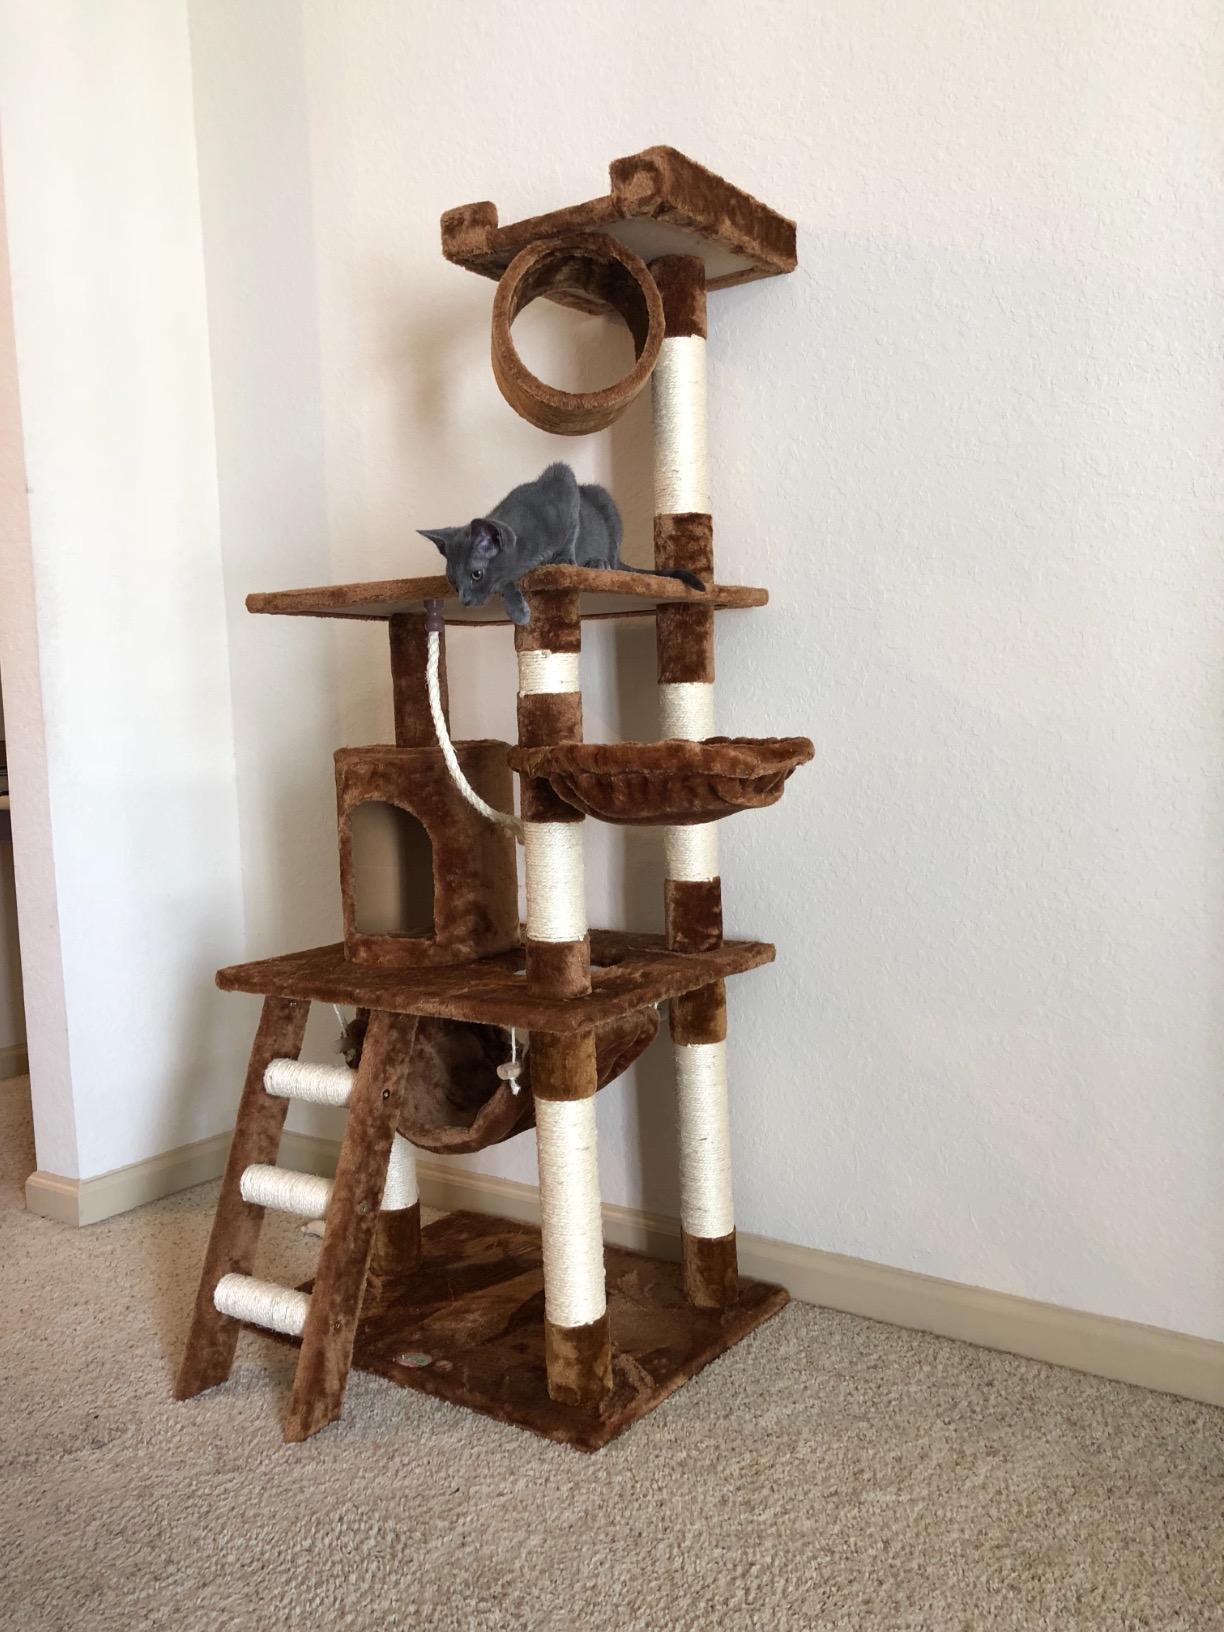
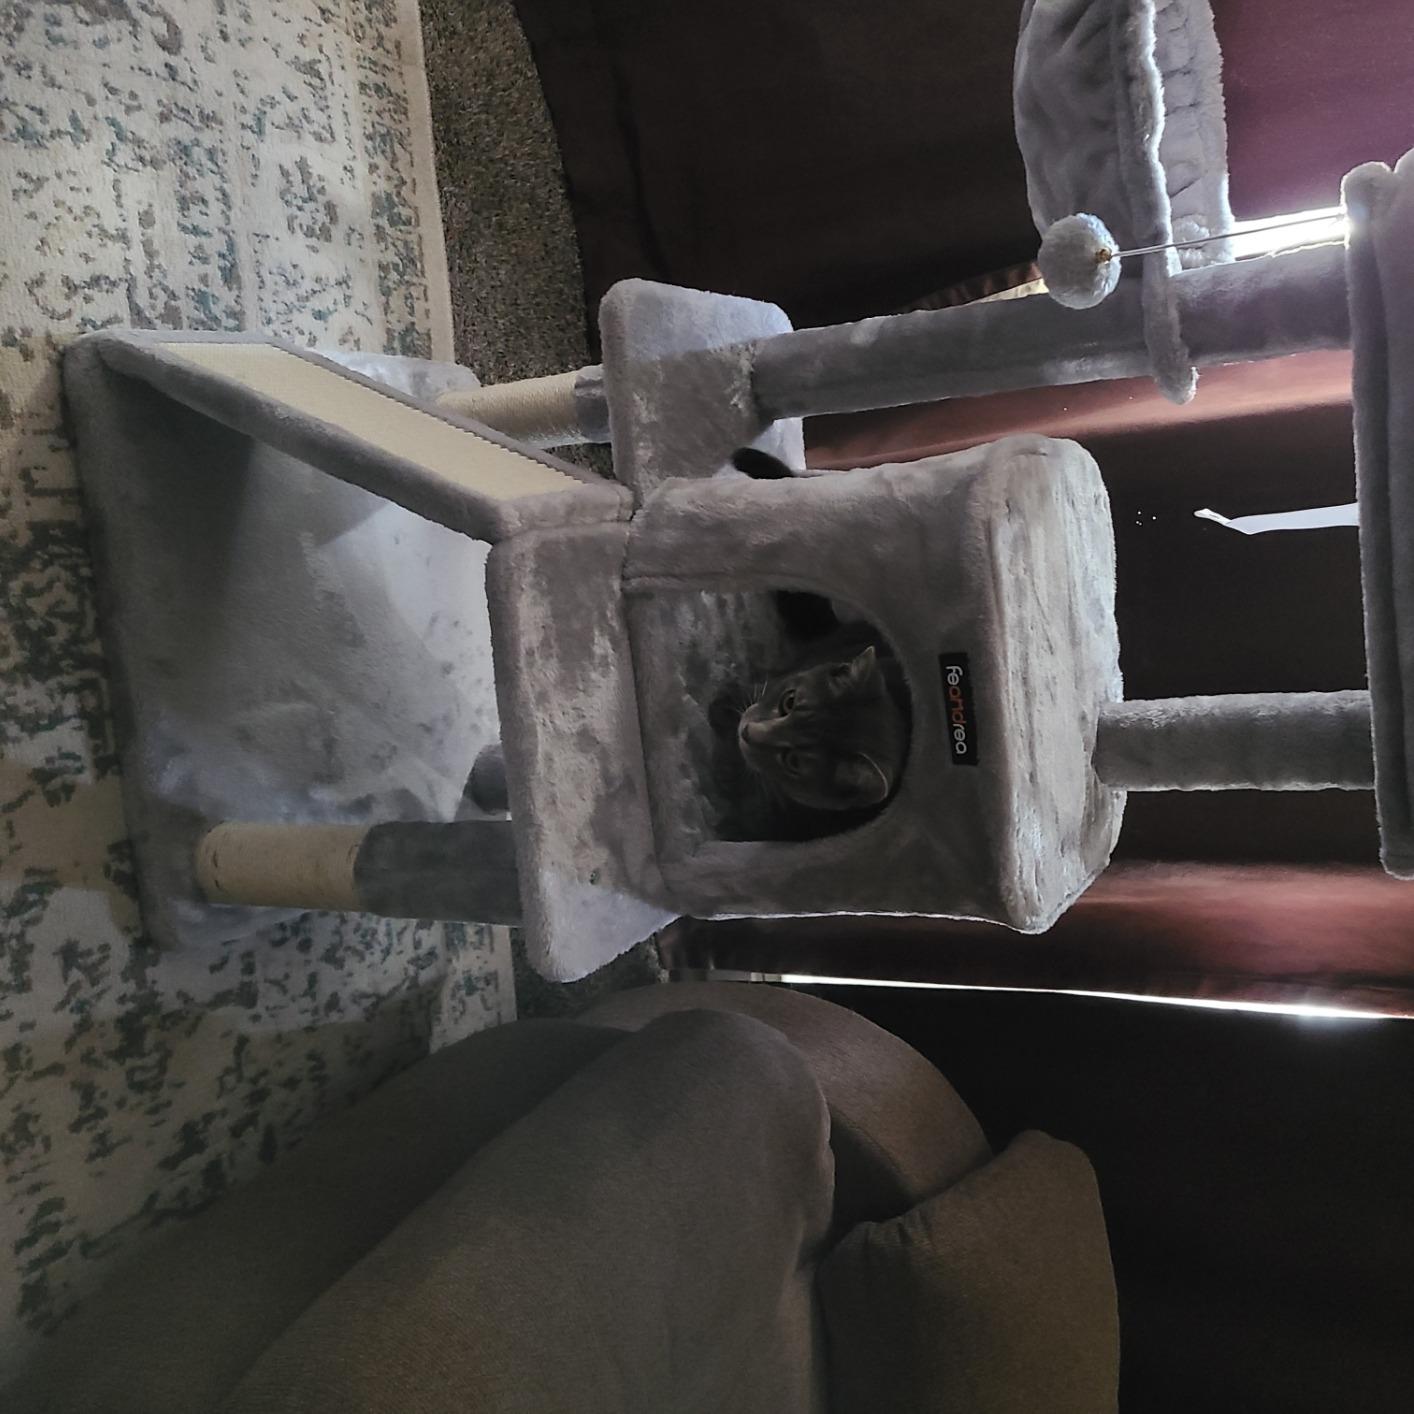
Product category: items_cat tree
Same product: no